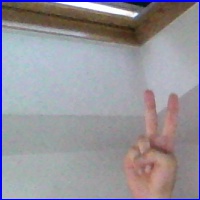
Letra: V